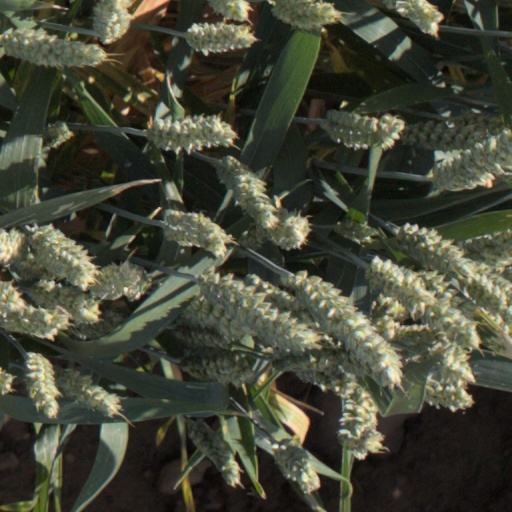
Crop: wheat